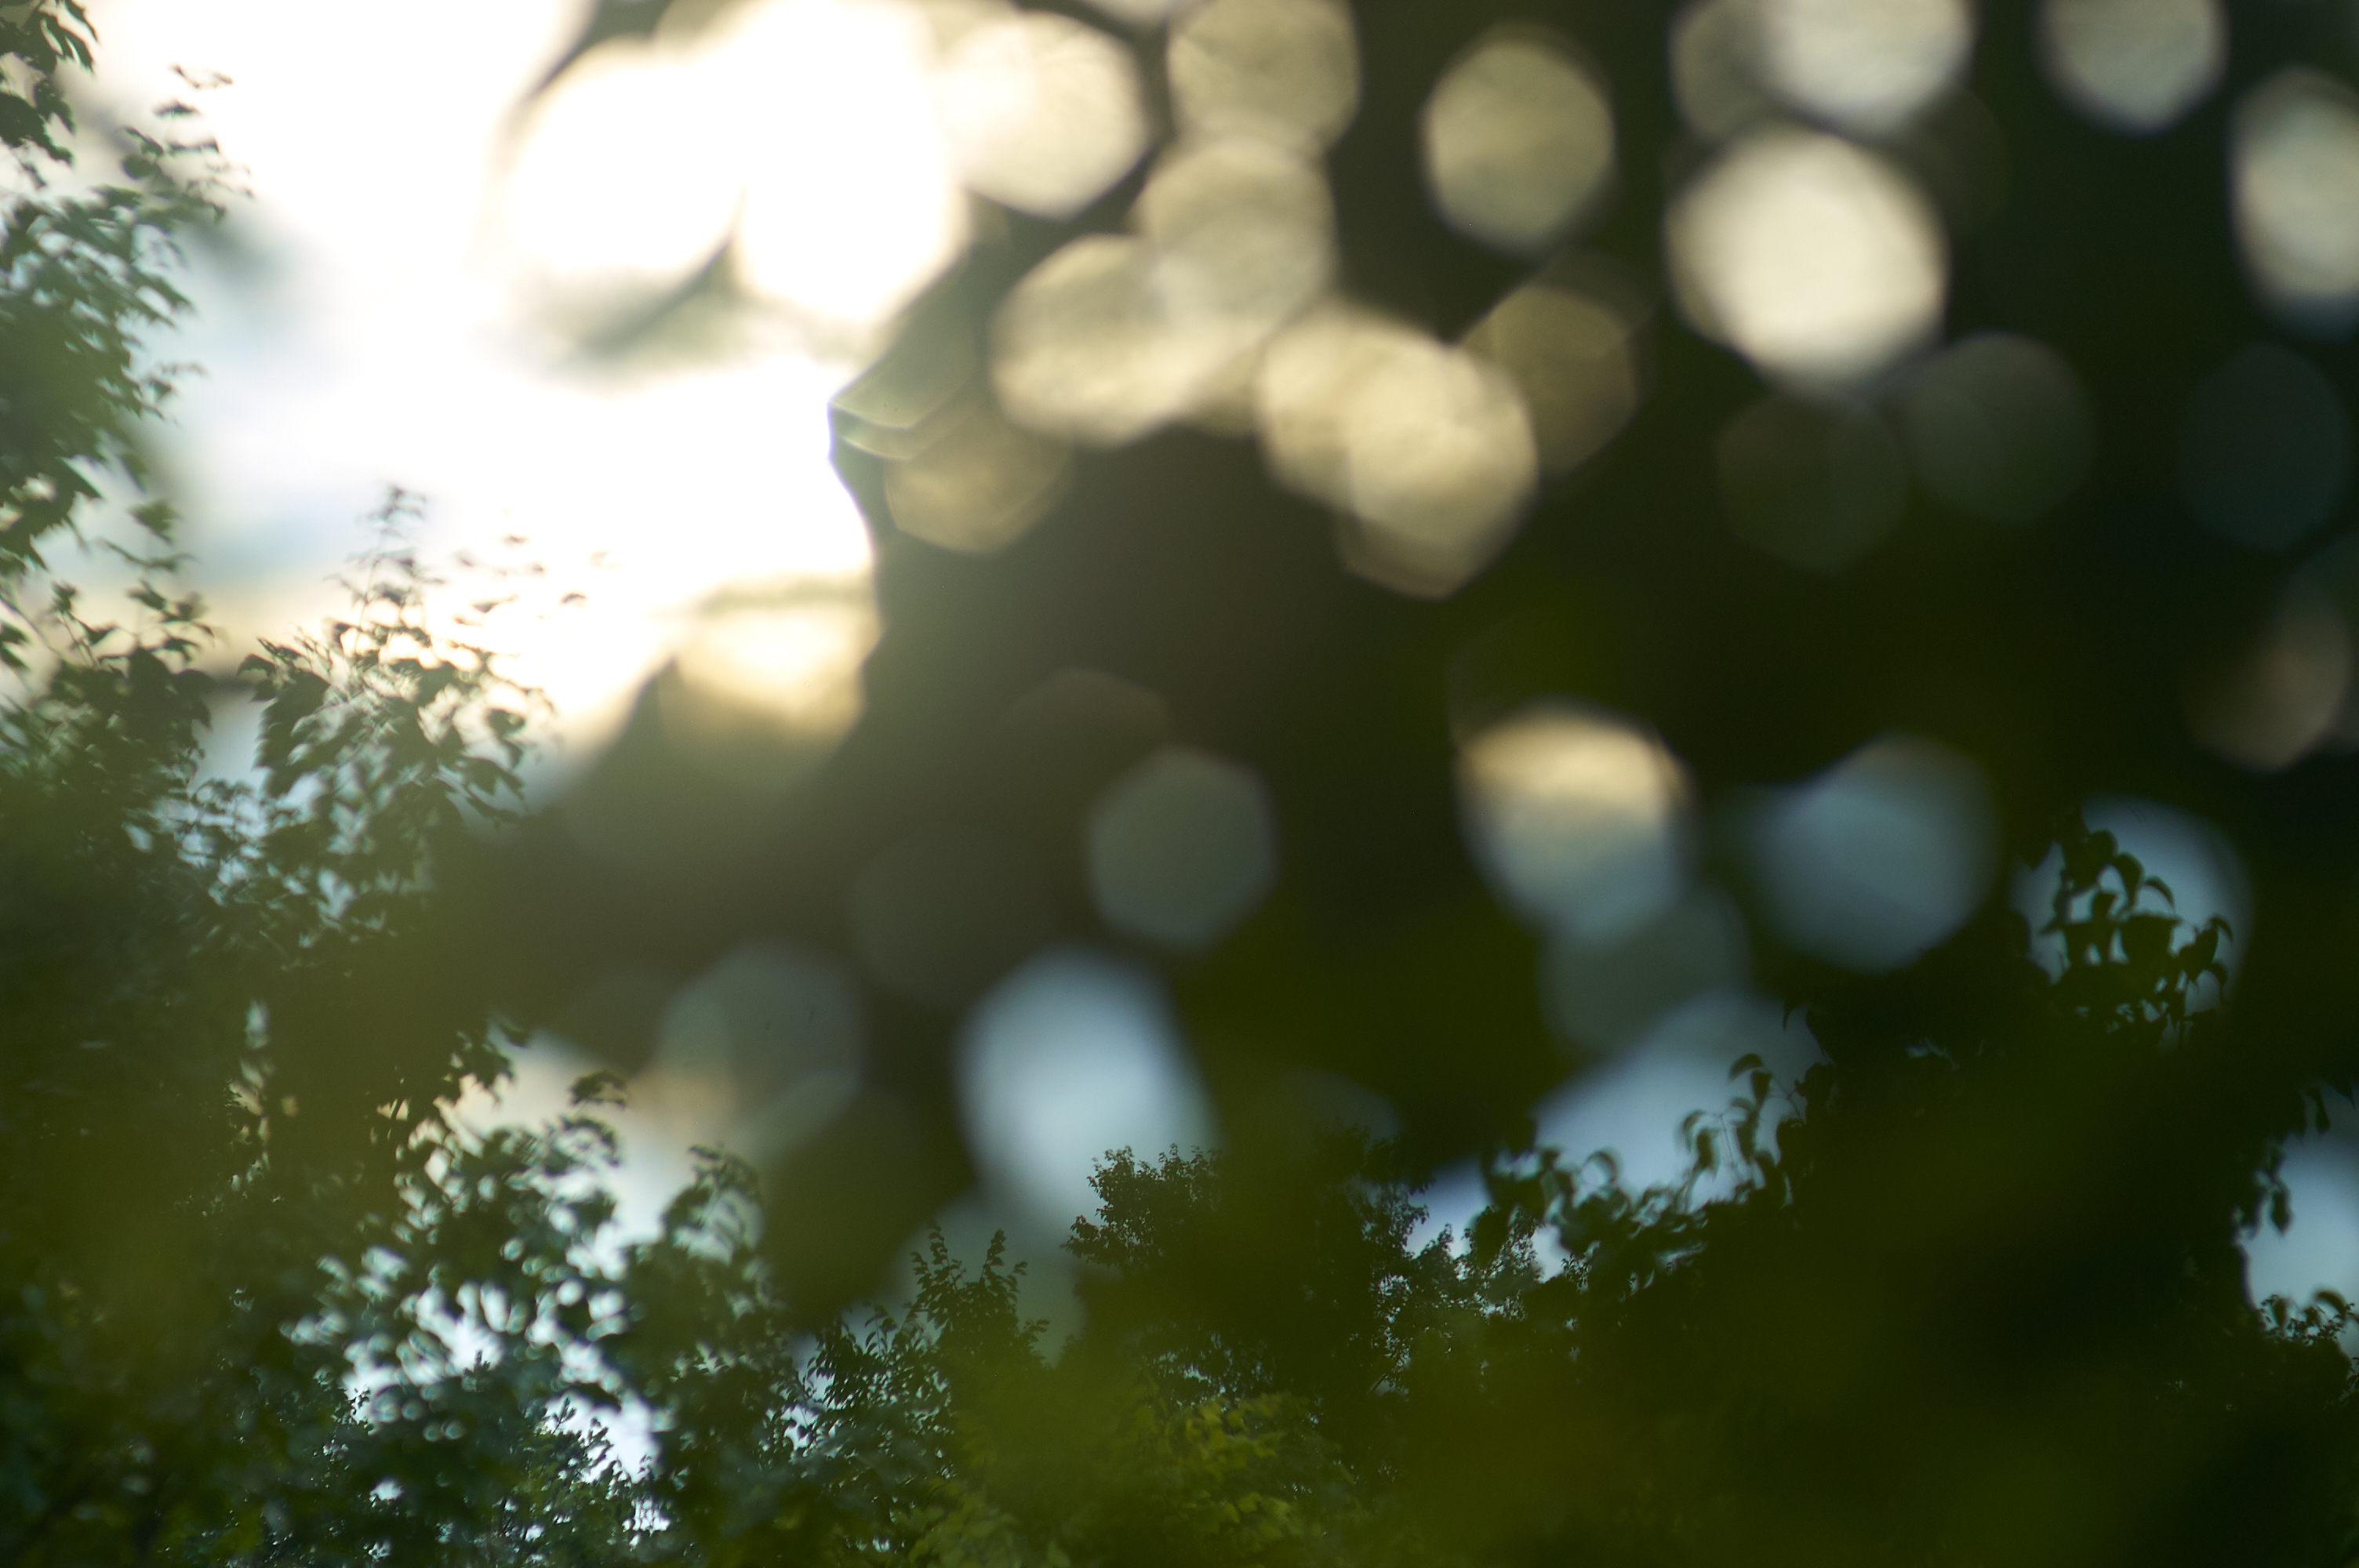
water, atmosphere, plant, sky, cloud, window, natural landscape, twig, wood, sunlight, grass, People in nature, lens flare, tree, Tints and shades, forest, astronomical object, landscape, backlighting, macro photography, meteorological phenomenon, reflection, sunrise, moisture, evening, darkness, glass, winter, shadow, sun, night, plant stem, drop, Transparent material, autumn